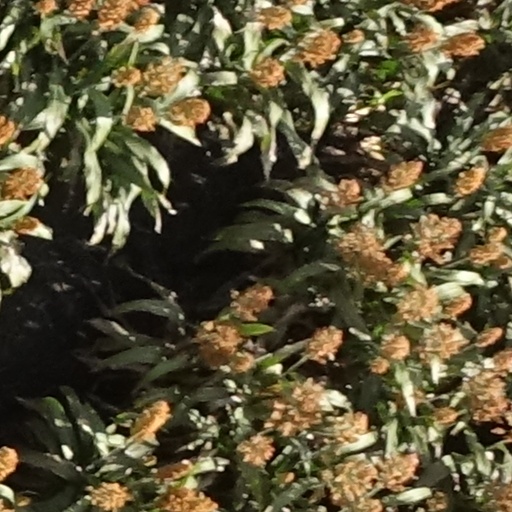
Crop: sorghum